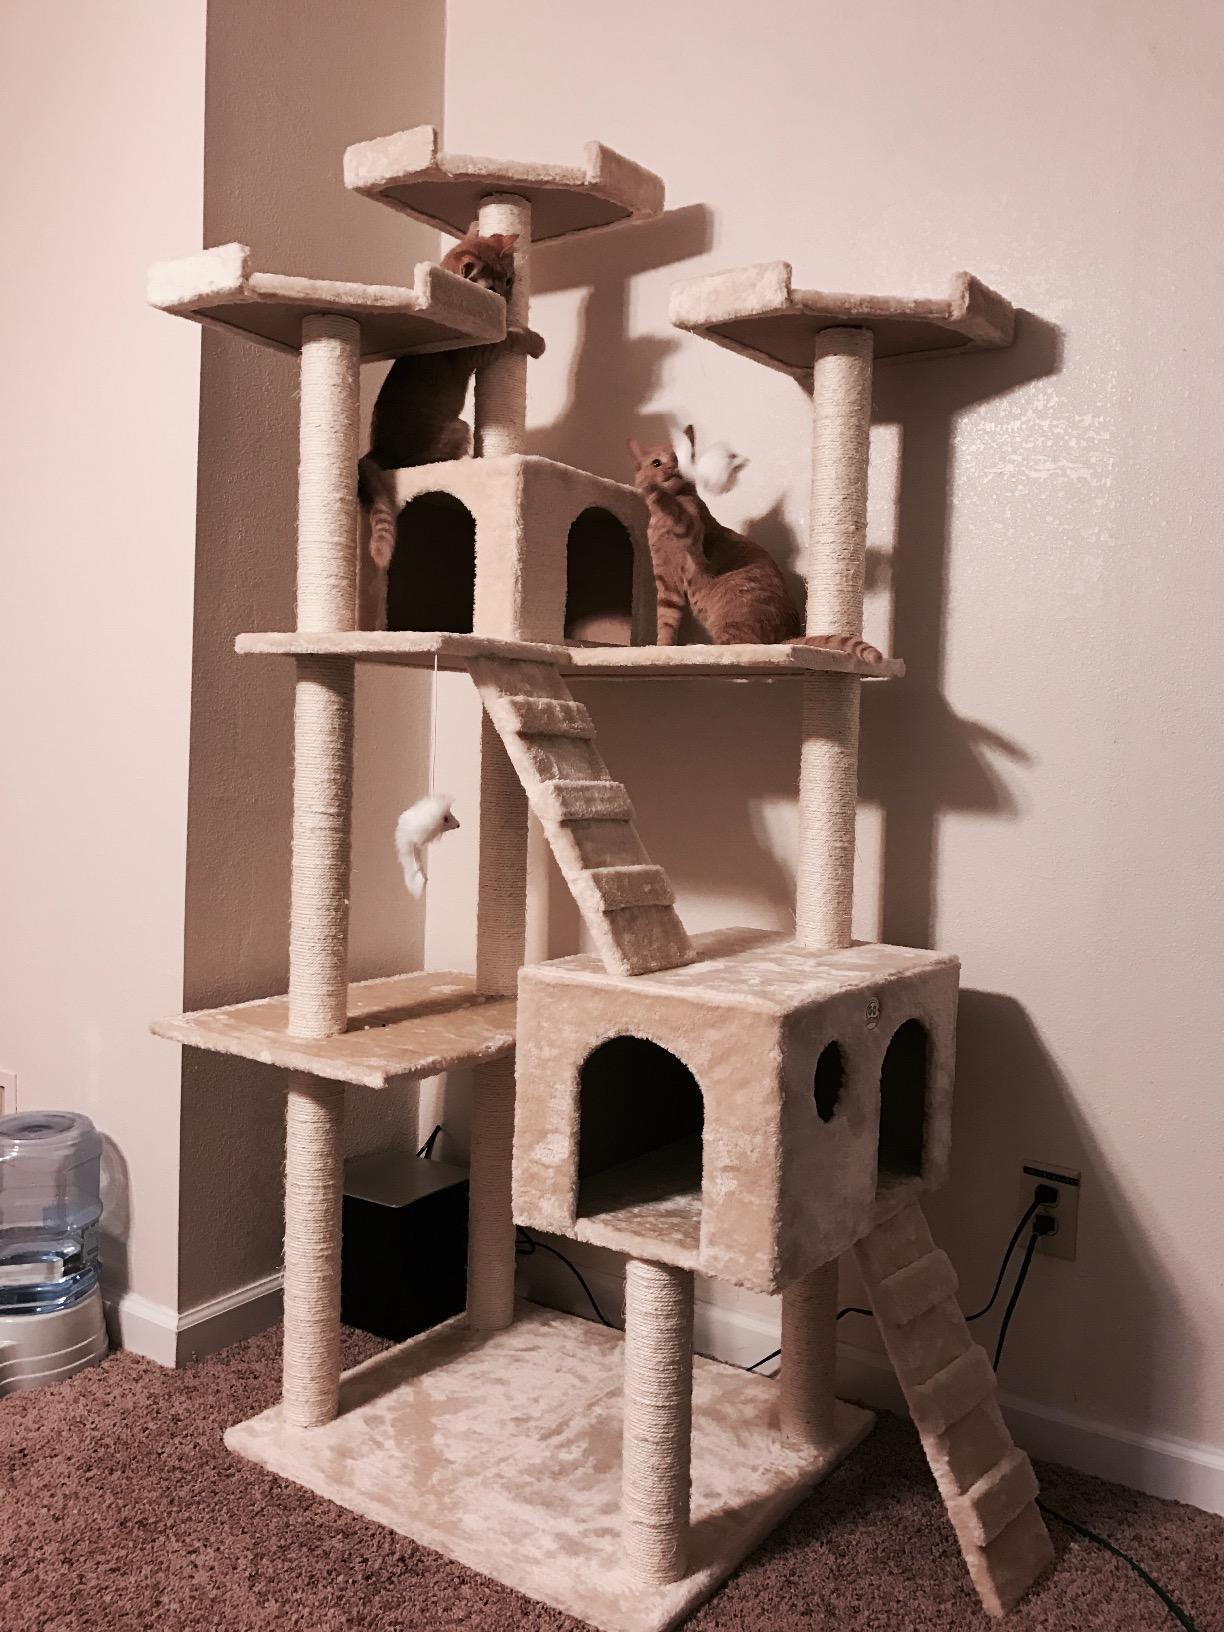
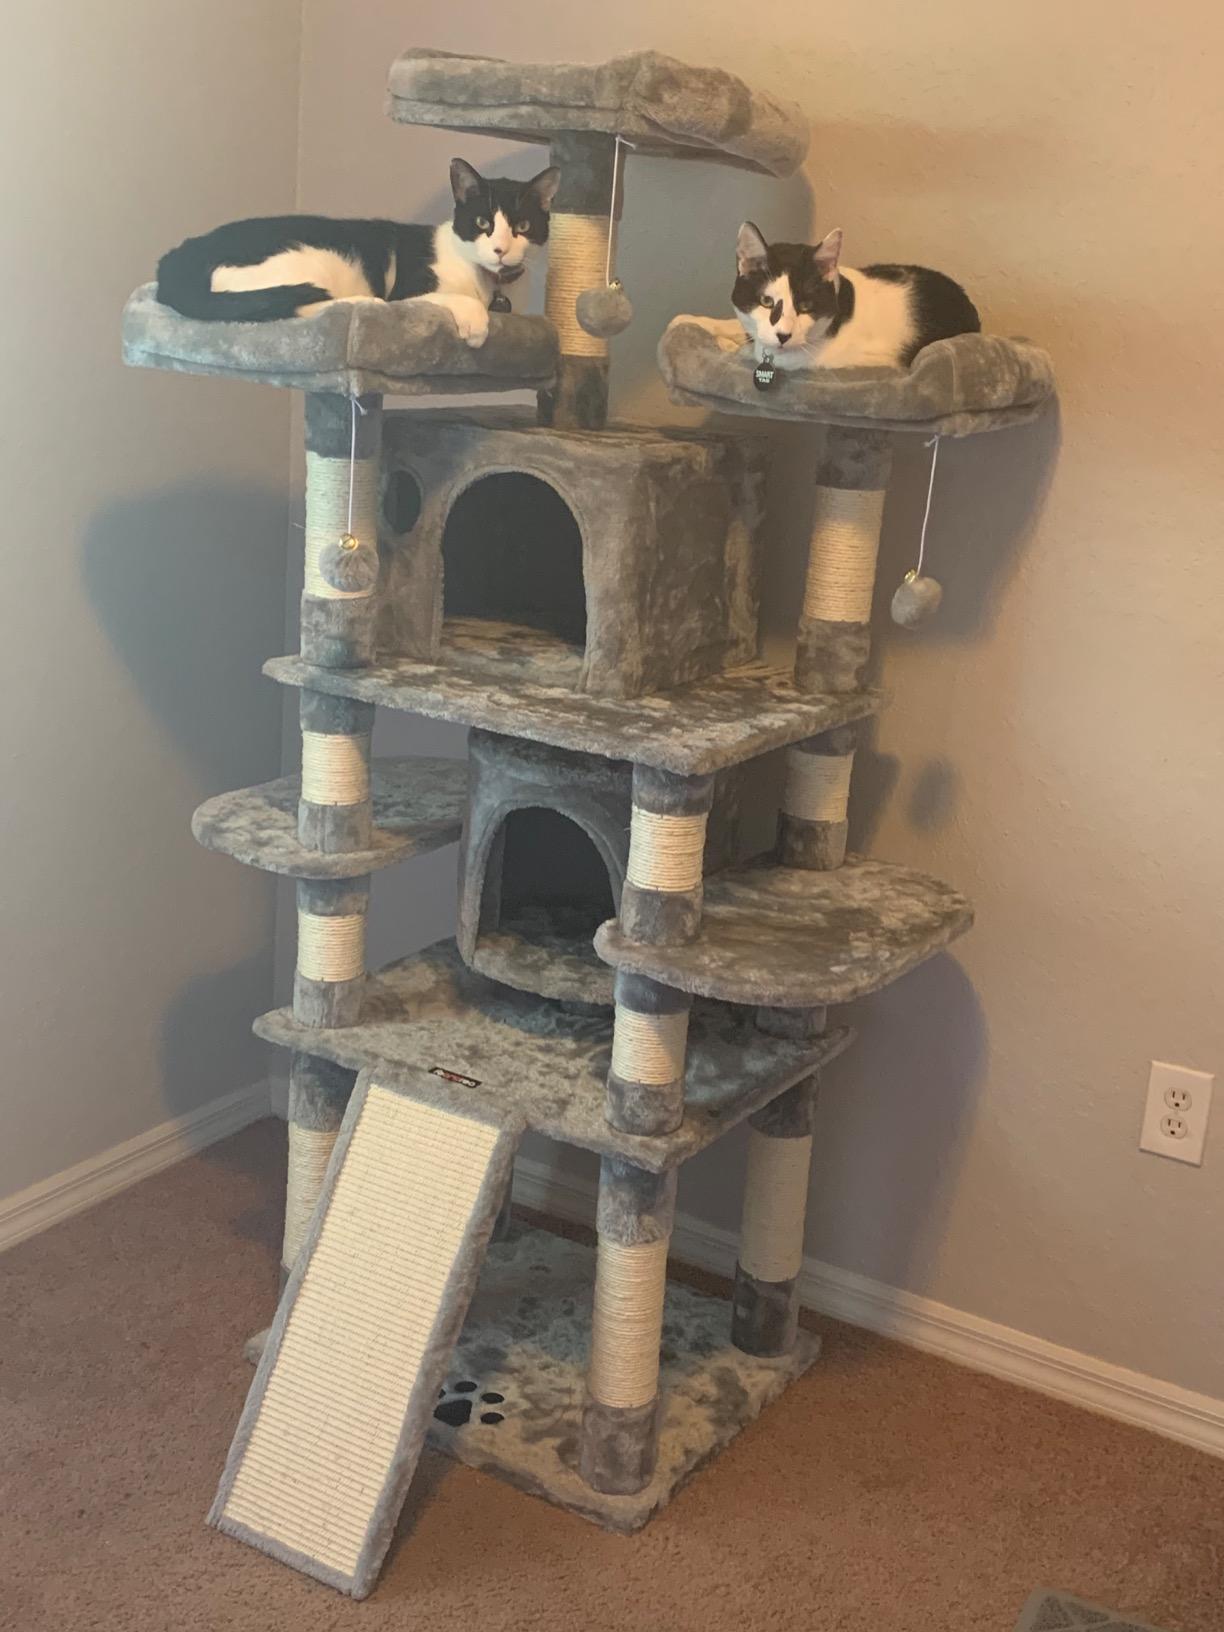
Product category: items_cat tree
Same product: no